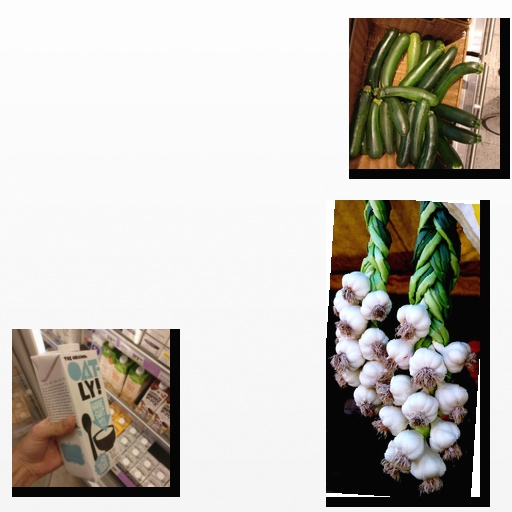
Food items: zucchini, oat_yogurt, garlic